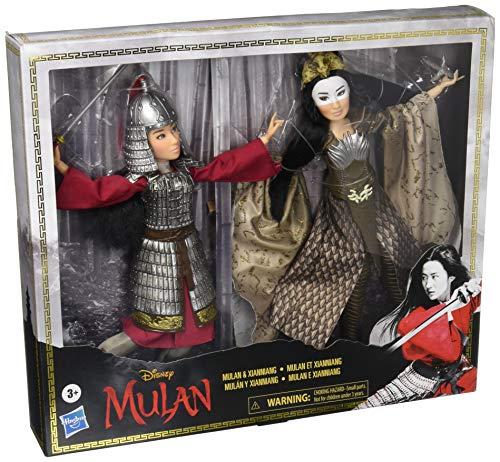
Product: Disney Princess DPR MUL Mulan & Xianniang
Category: Toys & Games | Dolls & Accessories | Dolls
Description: Disney Princess characters have movie-inspired features.
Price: $49.99
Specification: ProductDimensions:2.5x15x12.8inches|ItemWeight:1.3pounds|ShippingWeight:1.3pounds(Viewshippingratesandpolicies)|ASIN:B07VZKM6SN|Itemmodelnumber:N/A|Manufacturerrecommendedage:3yearsandup